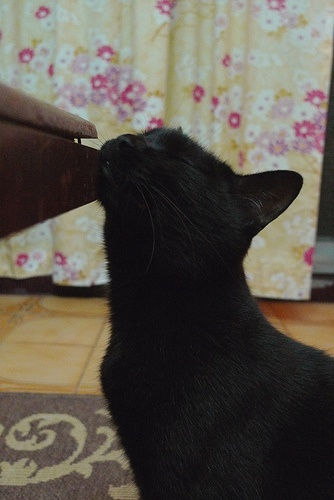
A black cat rubbing it's face next to a  wooden table.
A cat that has their head on a ledge.
A black cat rubs its chin on a piece of furniture.
A black cat sitting in the middle of a room.
A black cat rubbing its check on the side of a table.